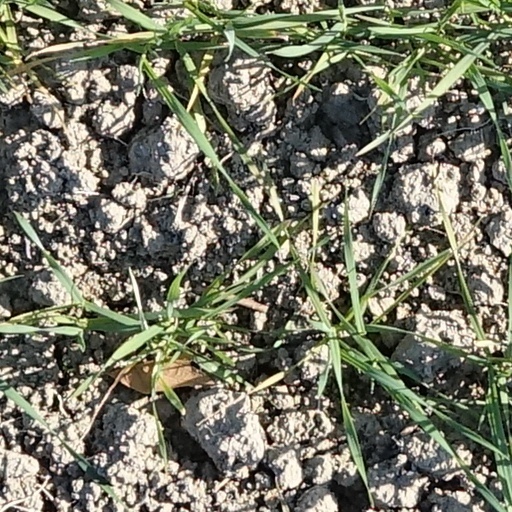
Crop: wheat